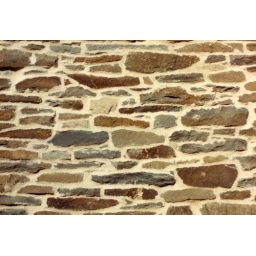
This is a closeup of a wall I repointed on a 300 year-old stone house in Stuyvesant Falls.